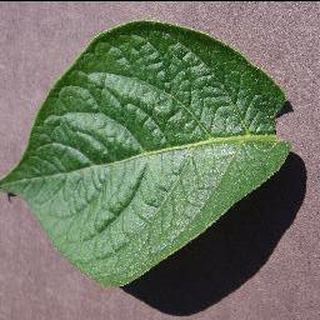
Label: healthy_potato